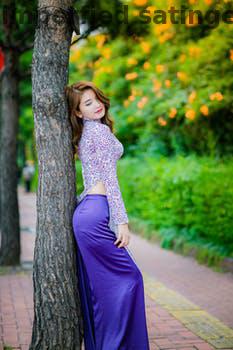
Label: Watermark